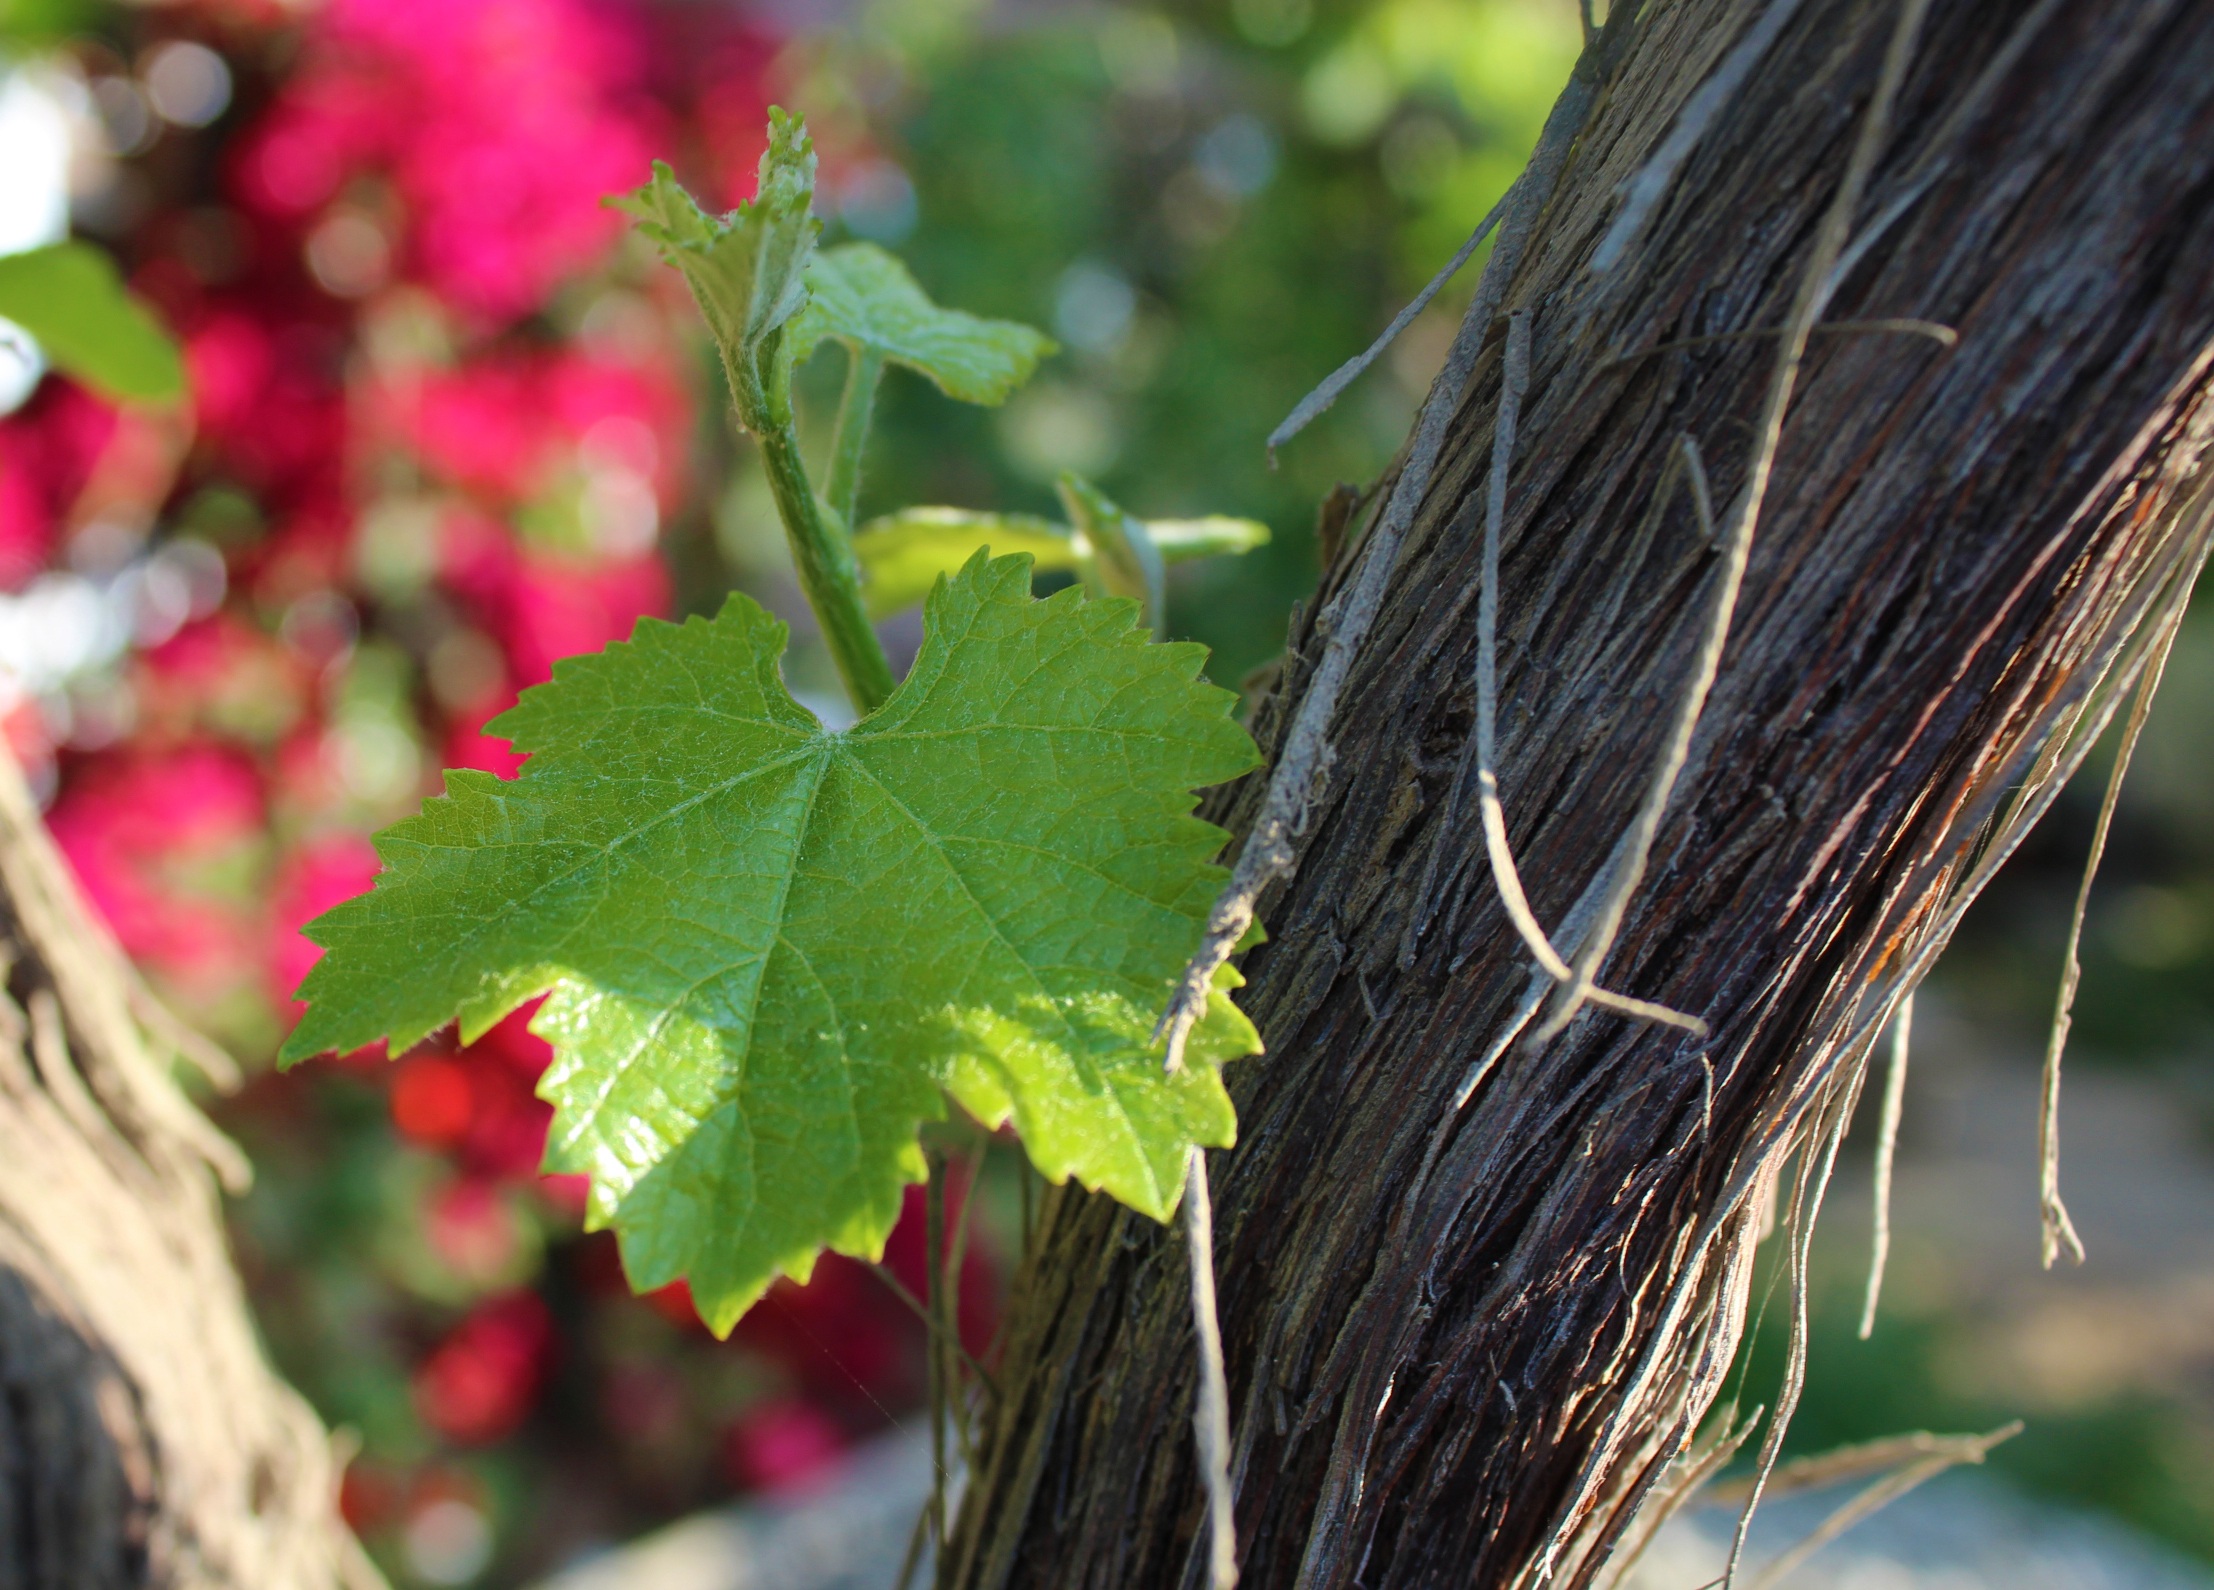
tree, nature, branch, plant, grape, vine, vineyard, sunlight, leaf, flower, green, autumn, flora, season, close up, viticulture, macro photography, flowering plant, wine production, woody plant, land plant